Harold Alexander, 1st Earl Alexander of Tunis

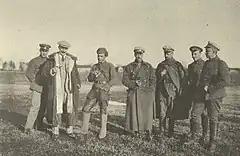
Officers of the Baltic Landeswehr in Latvia 1920 – Alexander stands right in the middle.

Alexander in 1919 served with the Allied Control Commission in Poland. As a temporary lieutenant-colonel, he led the Baltic German Landeswehr in the Latvian War of Independence, commanding units loyal to Latvia in the successful drive to eject the Bolsheviks from Latgalia. During service there, he was accidentally wounded by one of his own sentries on 9 October 1919.